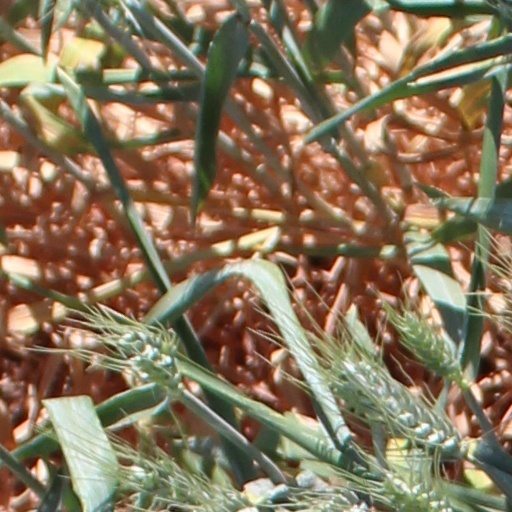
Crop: wheat